Jan Kowalewski

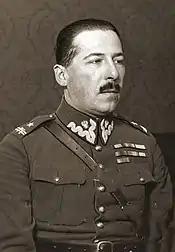
Jan Kowalewski

Lt. Col. Jan Kowalewski (23 October 1892 – 31 October 1965) was a Polish cryptologist, intelligence officer, engineer, journalist, military commander, and creator and first head of the Polish Cipher Bureau. He recruited a large staff of cryptologists who broke Soviet military codes and ciphers during the Polish-Soviet War, enabling Poland to weather the war and achieve victory in the 1920 Battle of Warsaw.